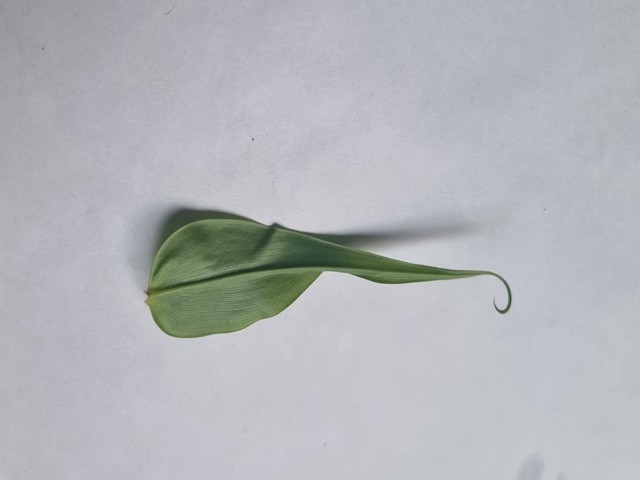
Plant: agnishika